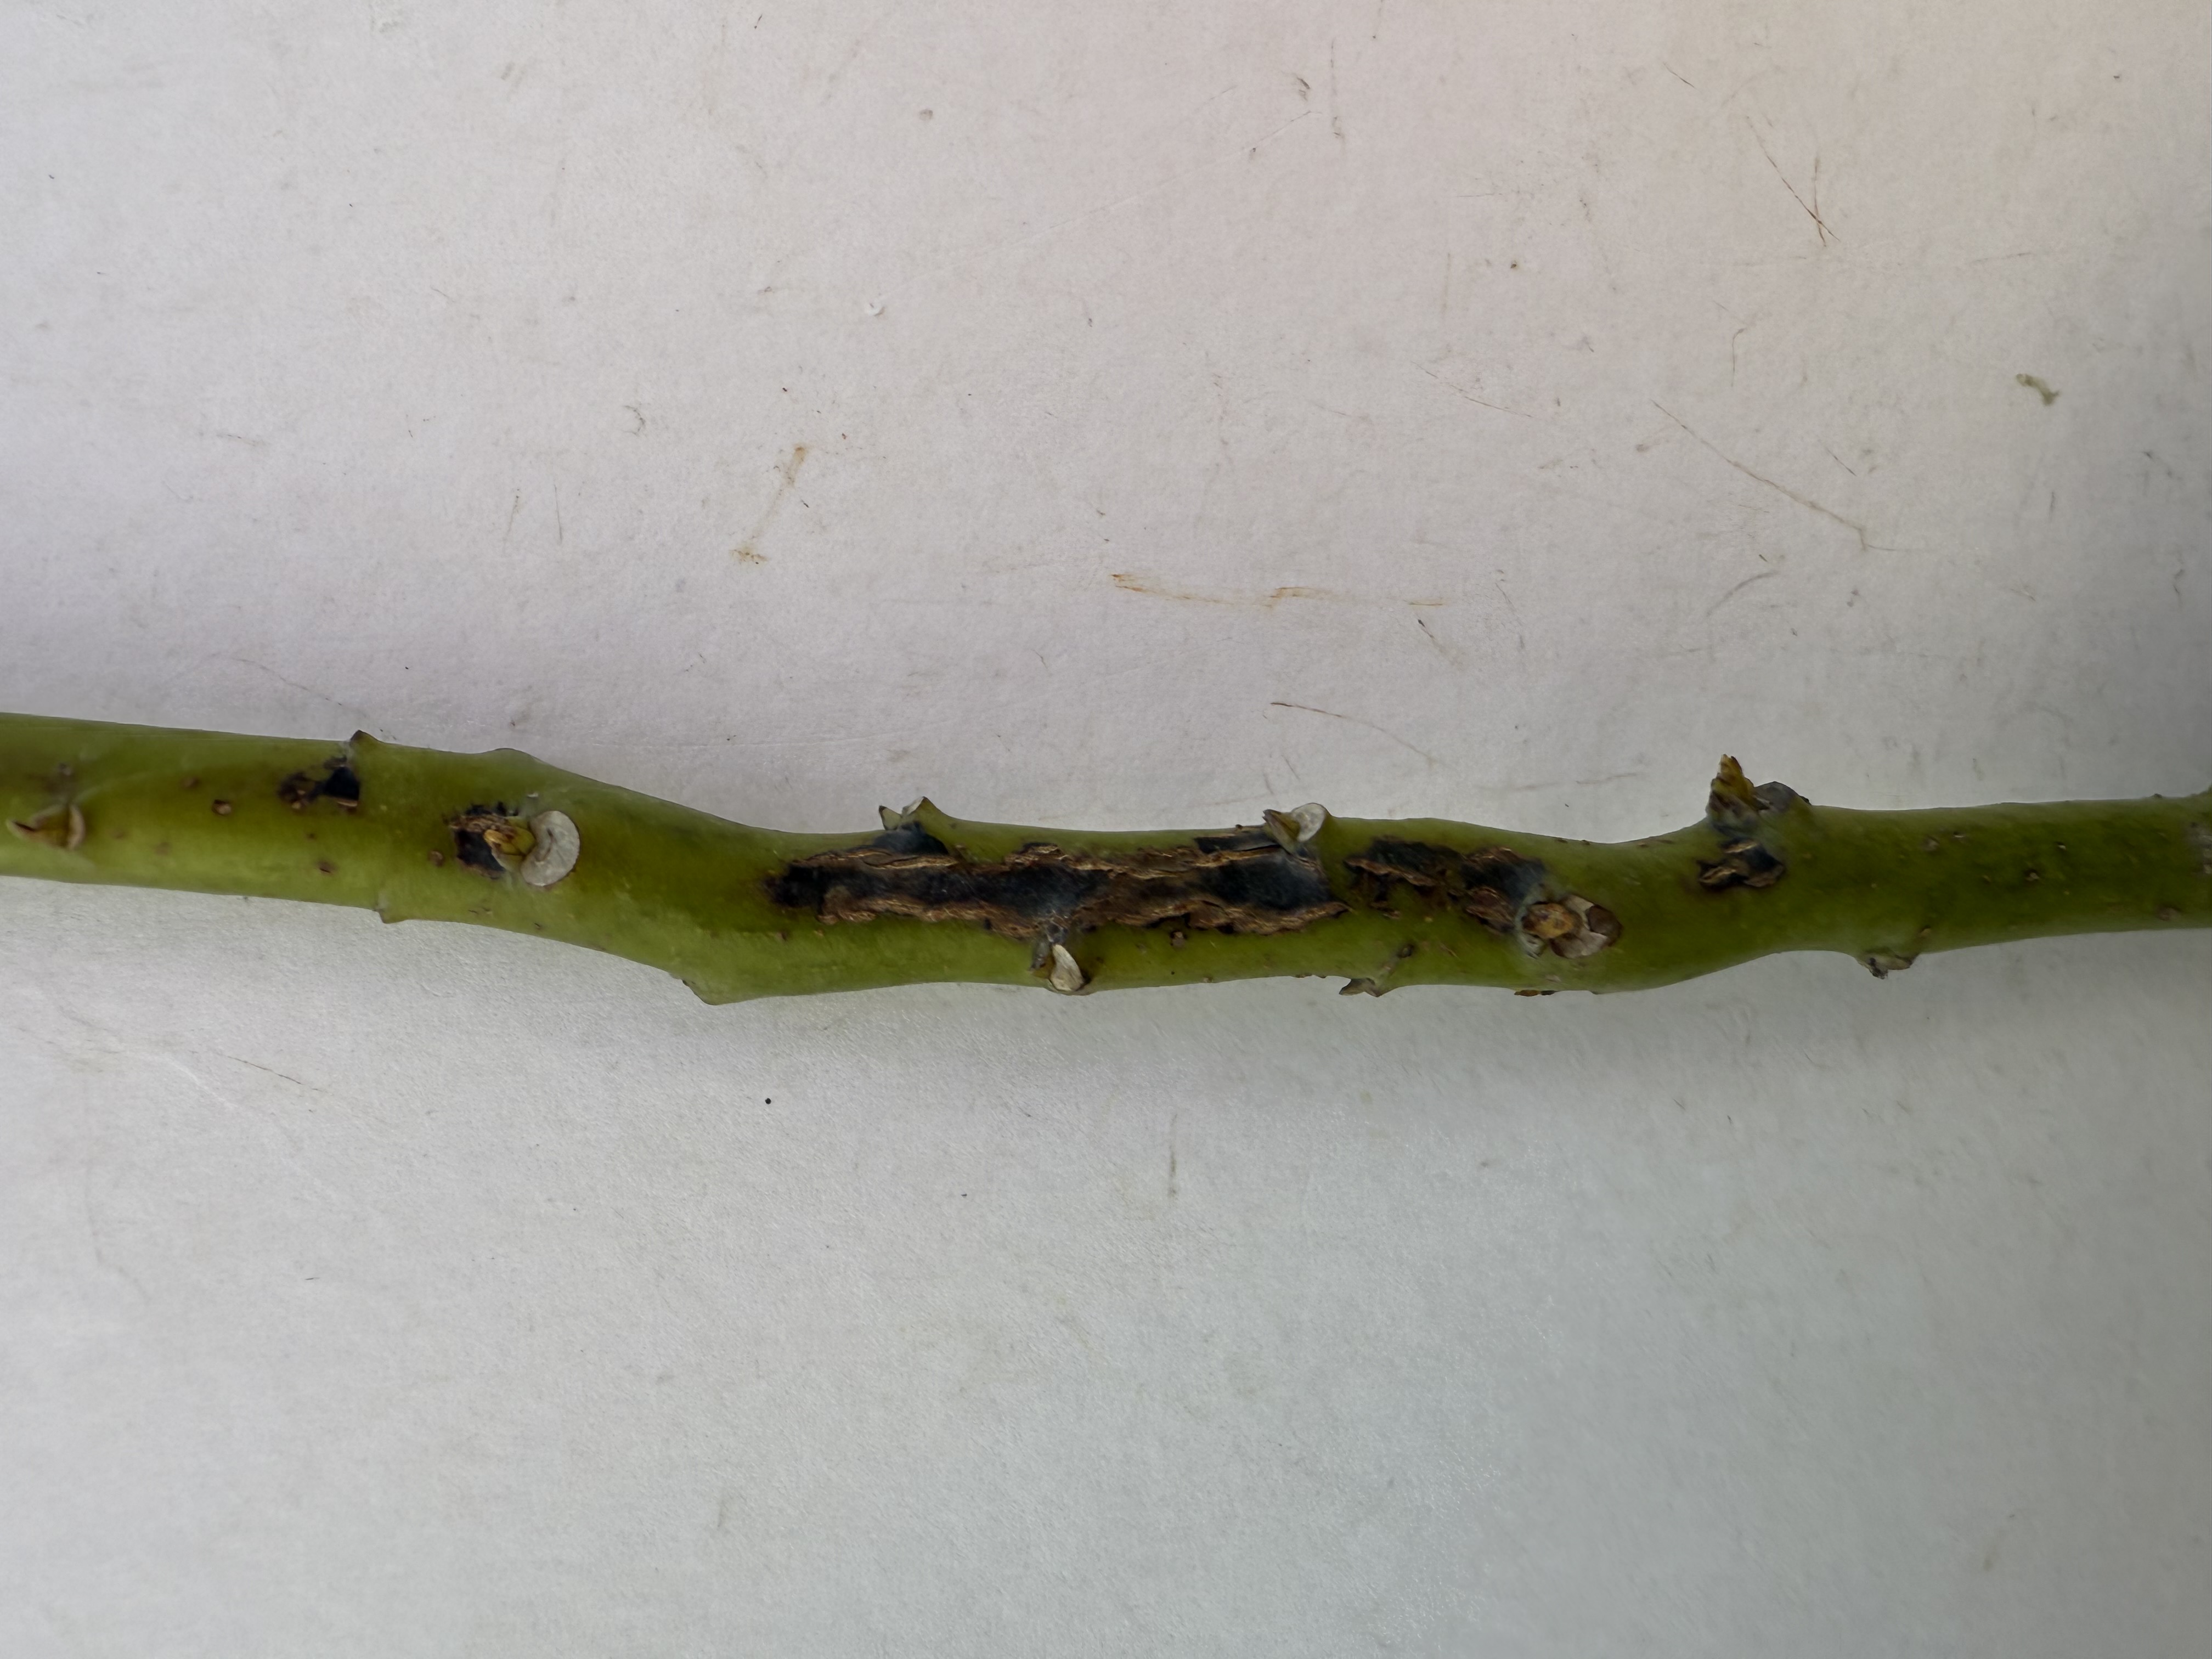
Variety: Avocado